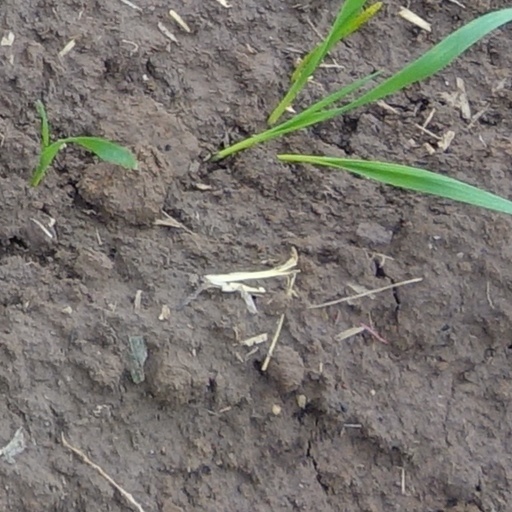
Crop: wheat